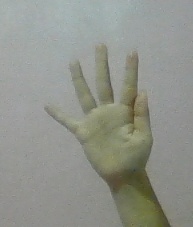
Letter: sheen